Johnny Royal

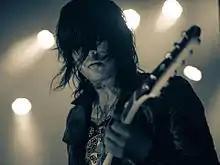
Johnny Royal

As a composer, Royal is best known as the founding member of the industrial rock band Black Lodge, and for his compositions, which have appeared on numerous hit television series including VH1, "The Chelsea Handler Show", and "LA Ink". He has written with several notable musicians including Jeordie White aka Twiggy Ramirez, Gilby Clarke, Sean Beavan, and Grammy-nominated producer Johnny K.